Ahmed Niyazi

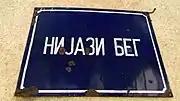
Niyazi Beg (Niyazi Bey) street in modern Resen

A group of mainly Albanian soldiers stationed in Istanbul mutinied after CUP authorities planned to replace them with other army units from Macedonia and they attempted a countercoup in 1909 to undo the 1908 revolution. The Ottoman Third Army, stationed in Macedonia and led by Mahmud Shevket Pasha was joined by Niyazi who brought 1,800 men from Resne. Niyazi led volunteer units consisting mainly of Albanians that reinforced regular army units and he played a leading role in suppressing the counterrevolution. Together in military operations that were directed by a fellow Albanian Ali Pasha Kolonja they retook Istanbul (23 April) with little resistance from the mutineers and deposed sultan Abdul Hamid II.